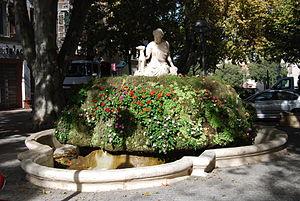
Fontaine de la place de la Diane
Pertuis est une commune française située dans le département de Vaucluse, en région Provence-Alpes-Côte d'Azur. Elle est longée au sud par la Durance, qui après avoir servi de limite entre le comté de Provence et le comté de Forcalquier, sert aujourd'hui de limite entre les départements de Vaucluse et des Bouches-du-Rhône.